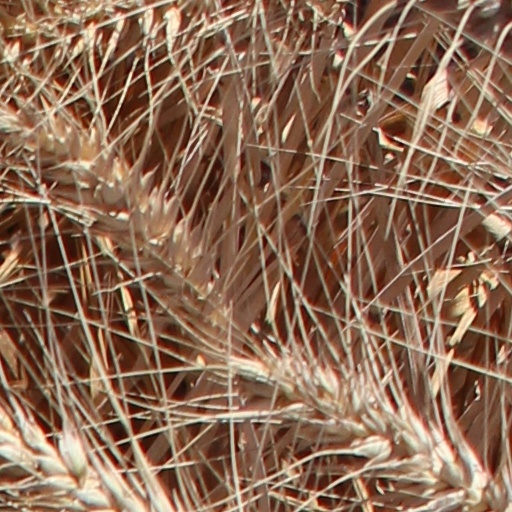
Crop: wheat